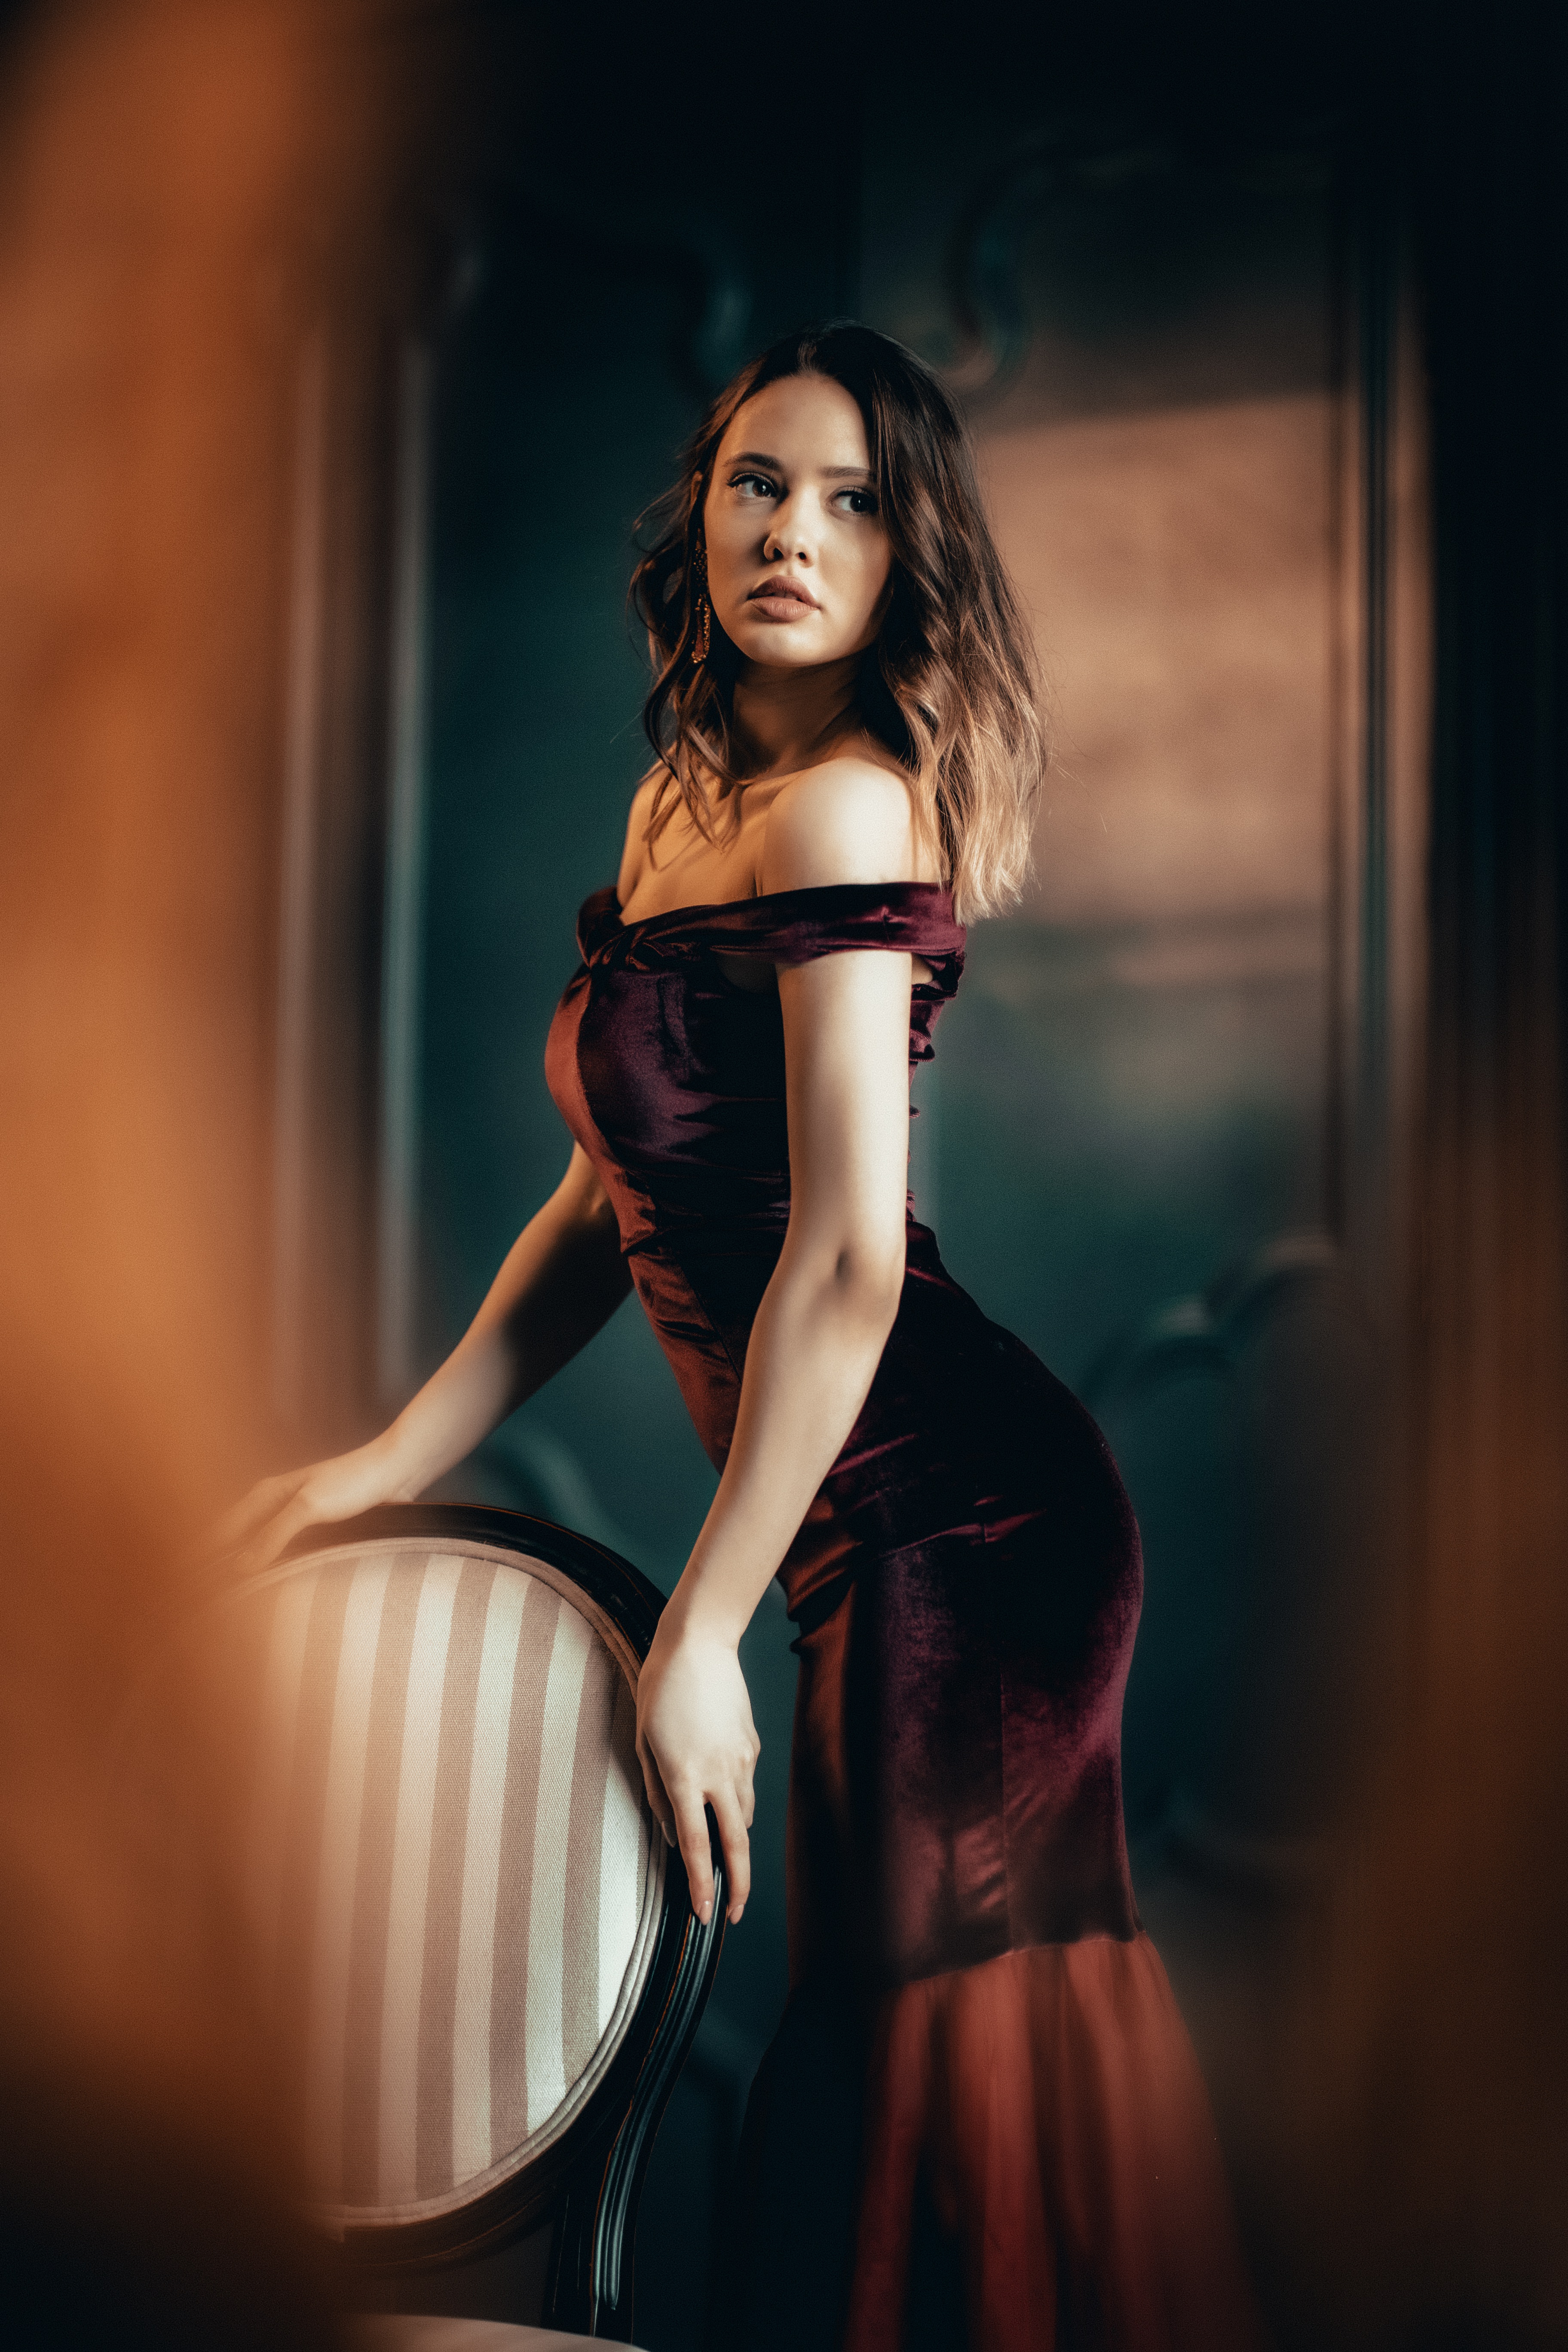
woman, face, head, eye, flash photography, waist, thigh, cg artwork, fashion design, fashion model, black hair, long hair, fetish model, human leg, art model, brown hair, formal wear, art, darkness, sitting, abdomen, gown, jewellery, fictional character, photo shoot, portrait photography, flesh, knee, haute couture, illustration, model